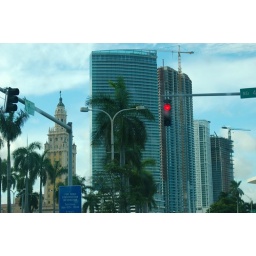
A study in contrasts - a classic historic building right acorss the street from a sleek new building in MIami